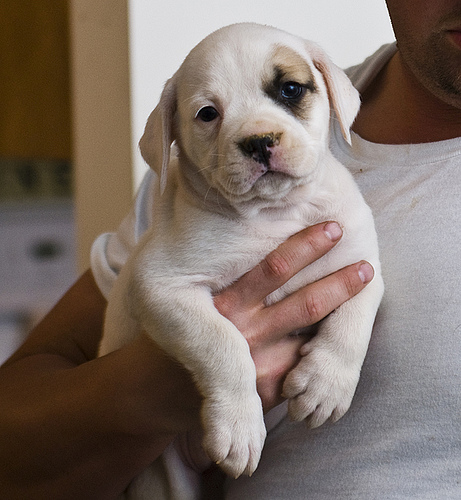
Breed: american bulldog